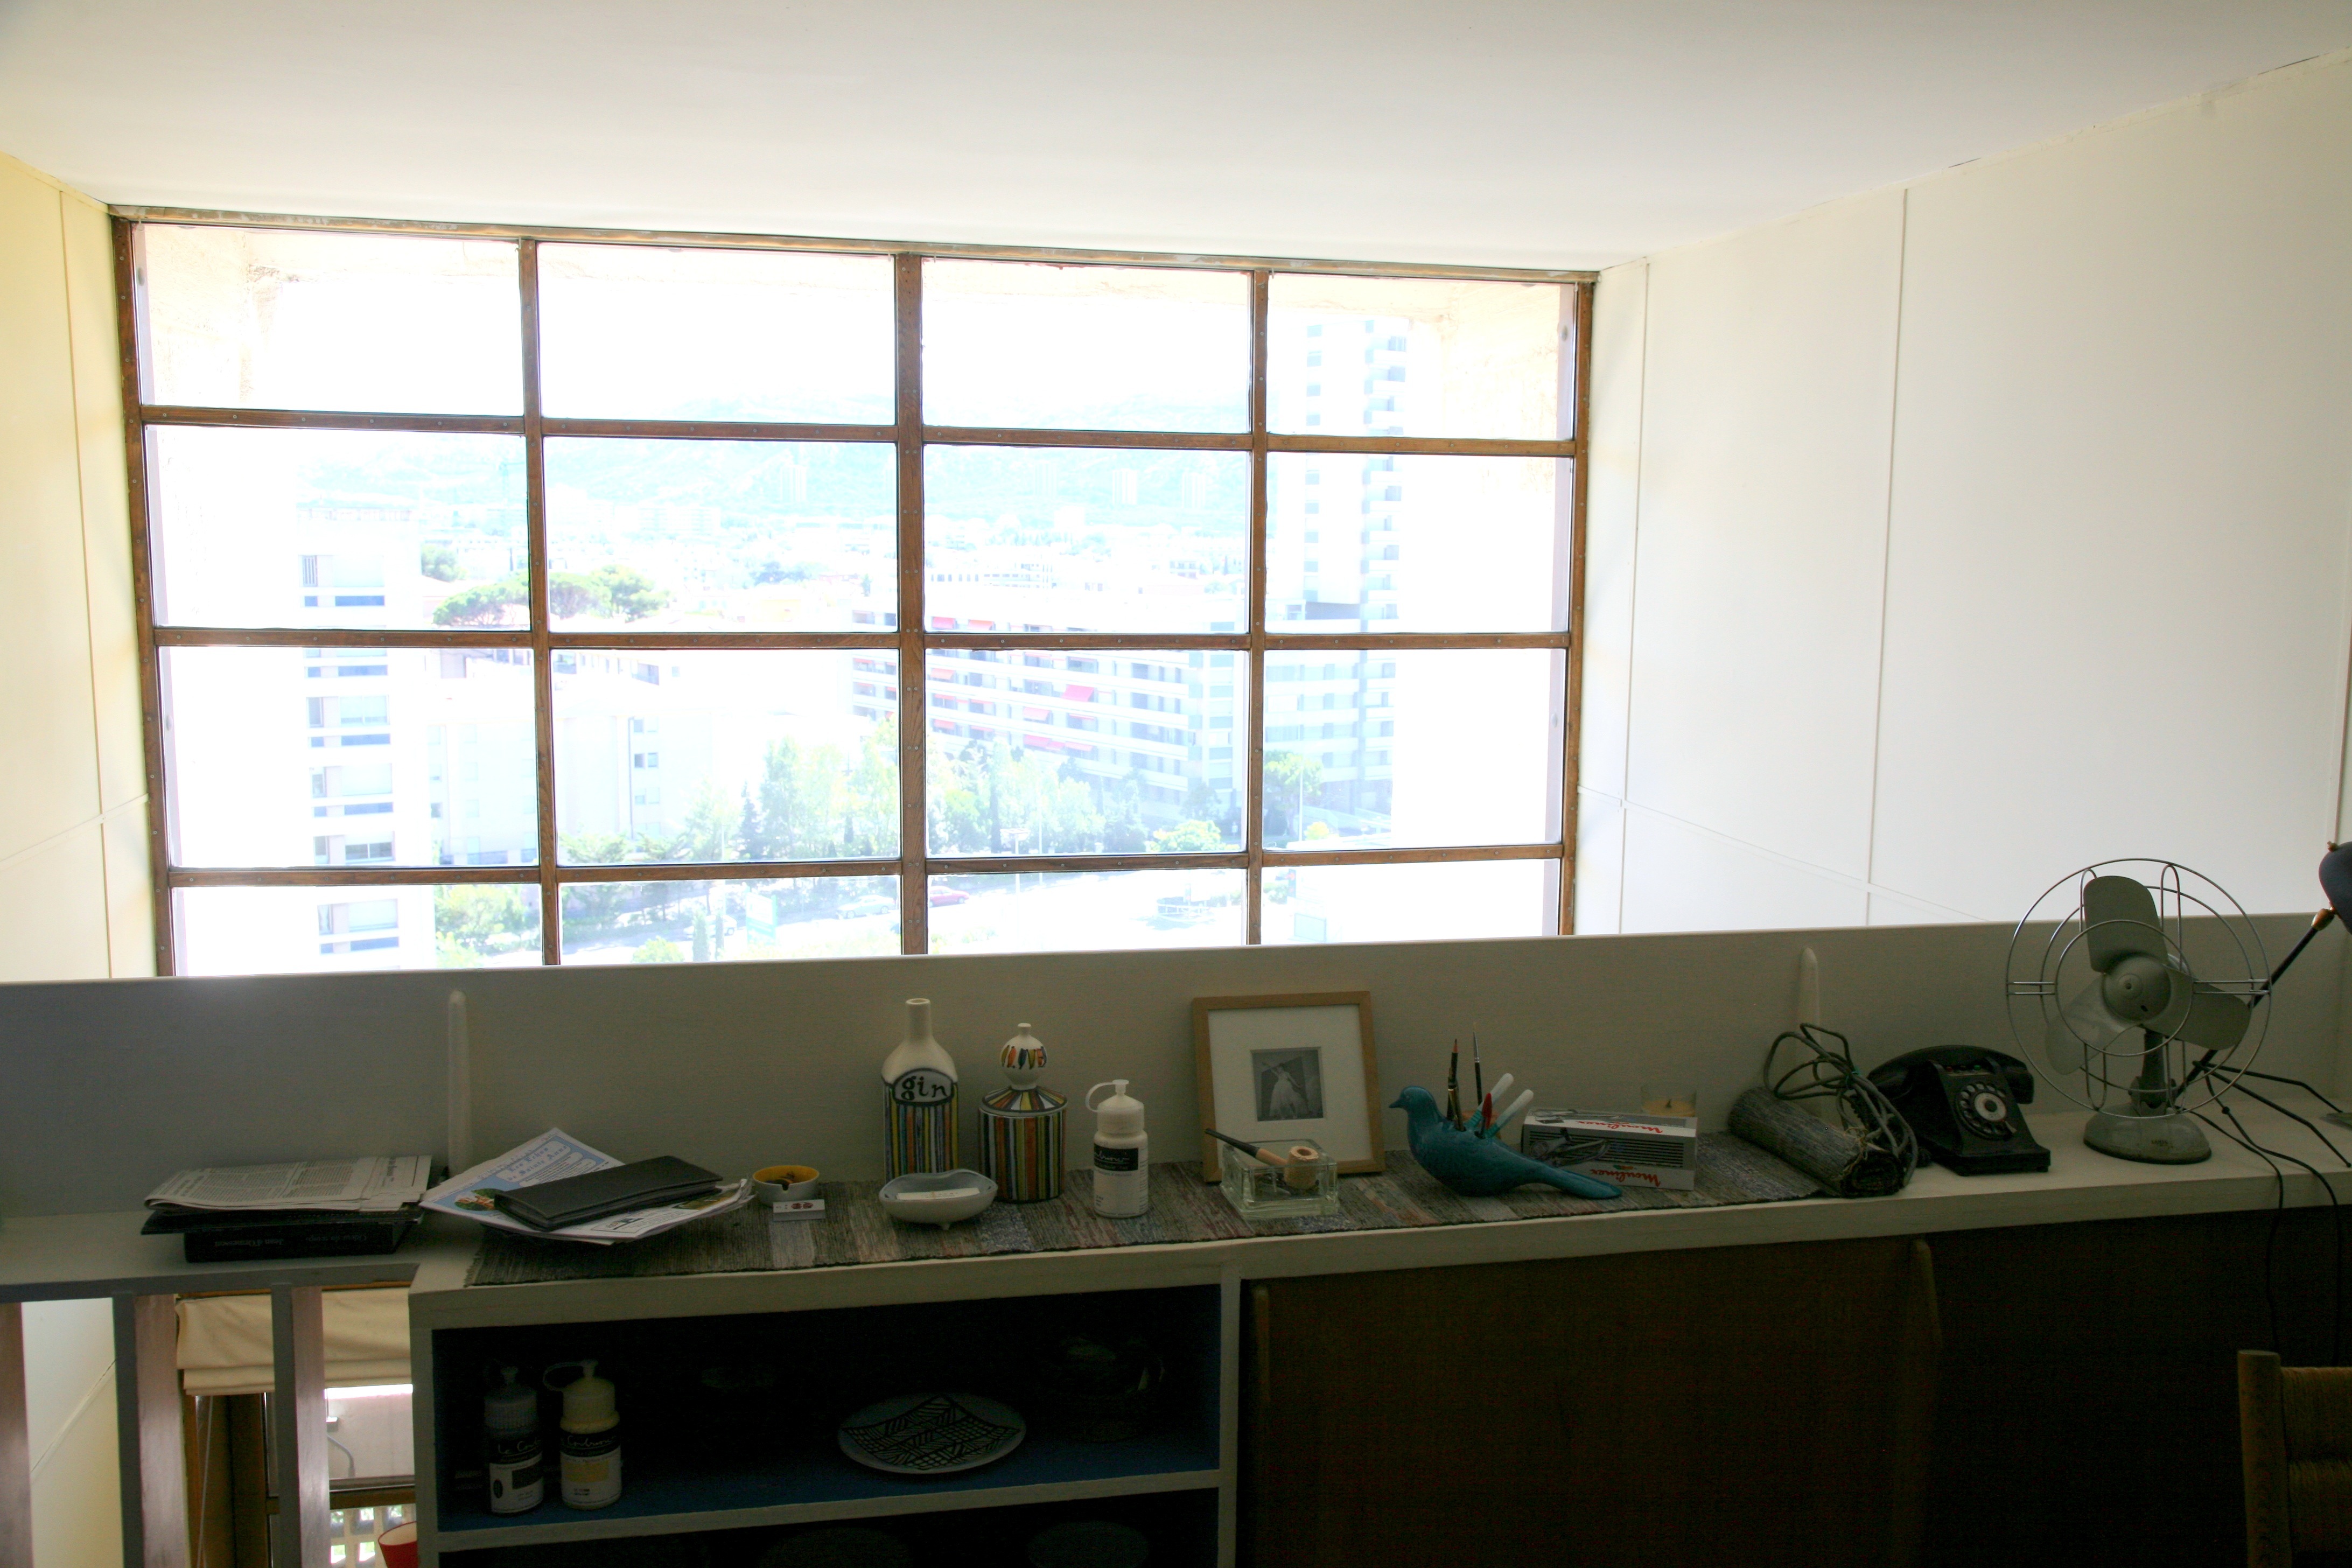
architecture, window, home, cottage, kitchen, property, living room, room, apartment, interior design, batiment, fenetre, cit, collectif, marseille, condominium, bouchesdurhone, marseilles, lecorbusier, radieuse, citradieuse, mezzanine, tagre, pandeverre, real estate, window covering, cabinetry